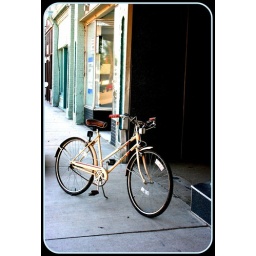
Some bike that was on the sidewalk in Attica.